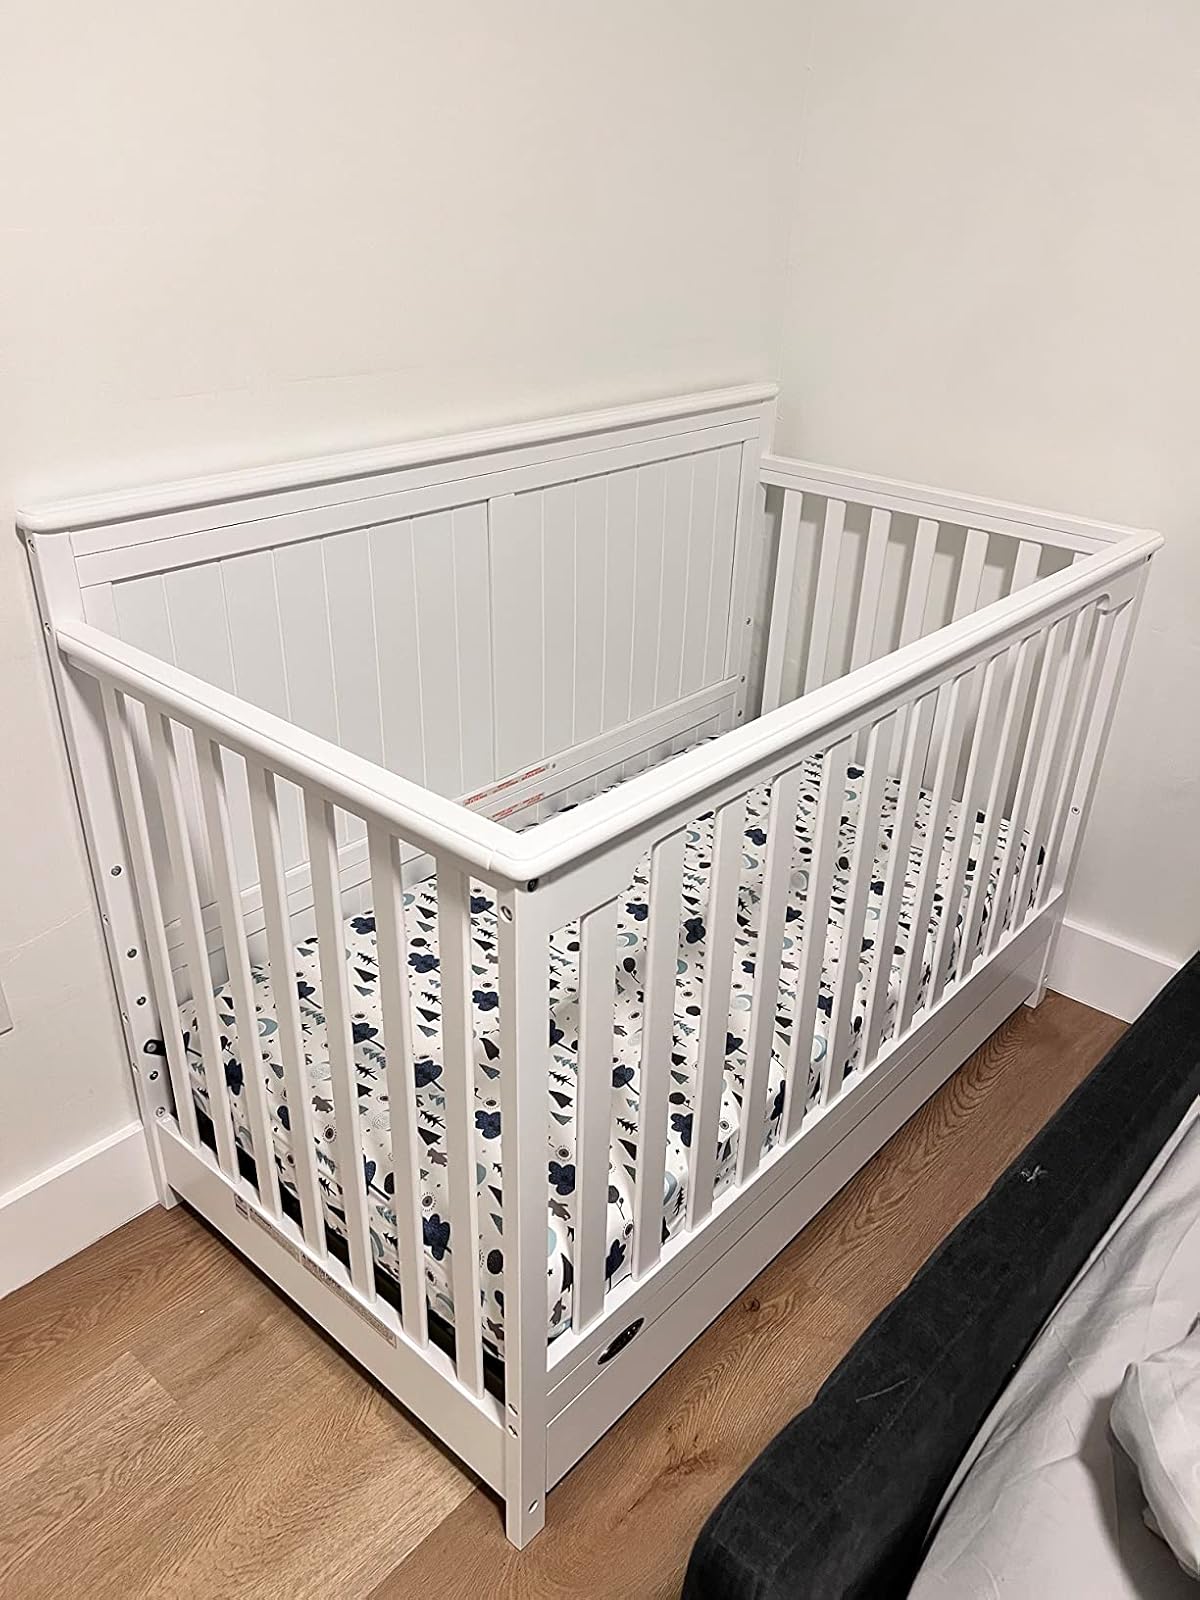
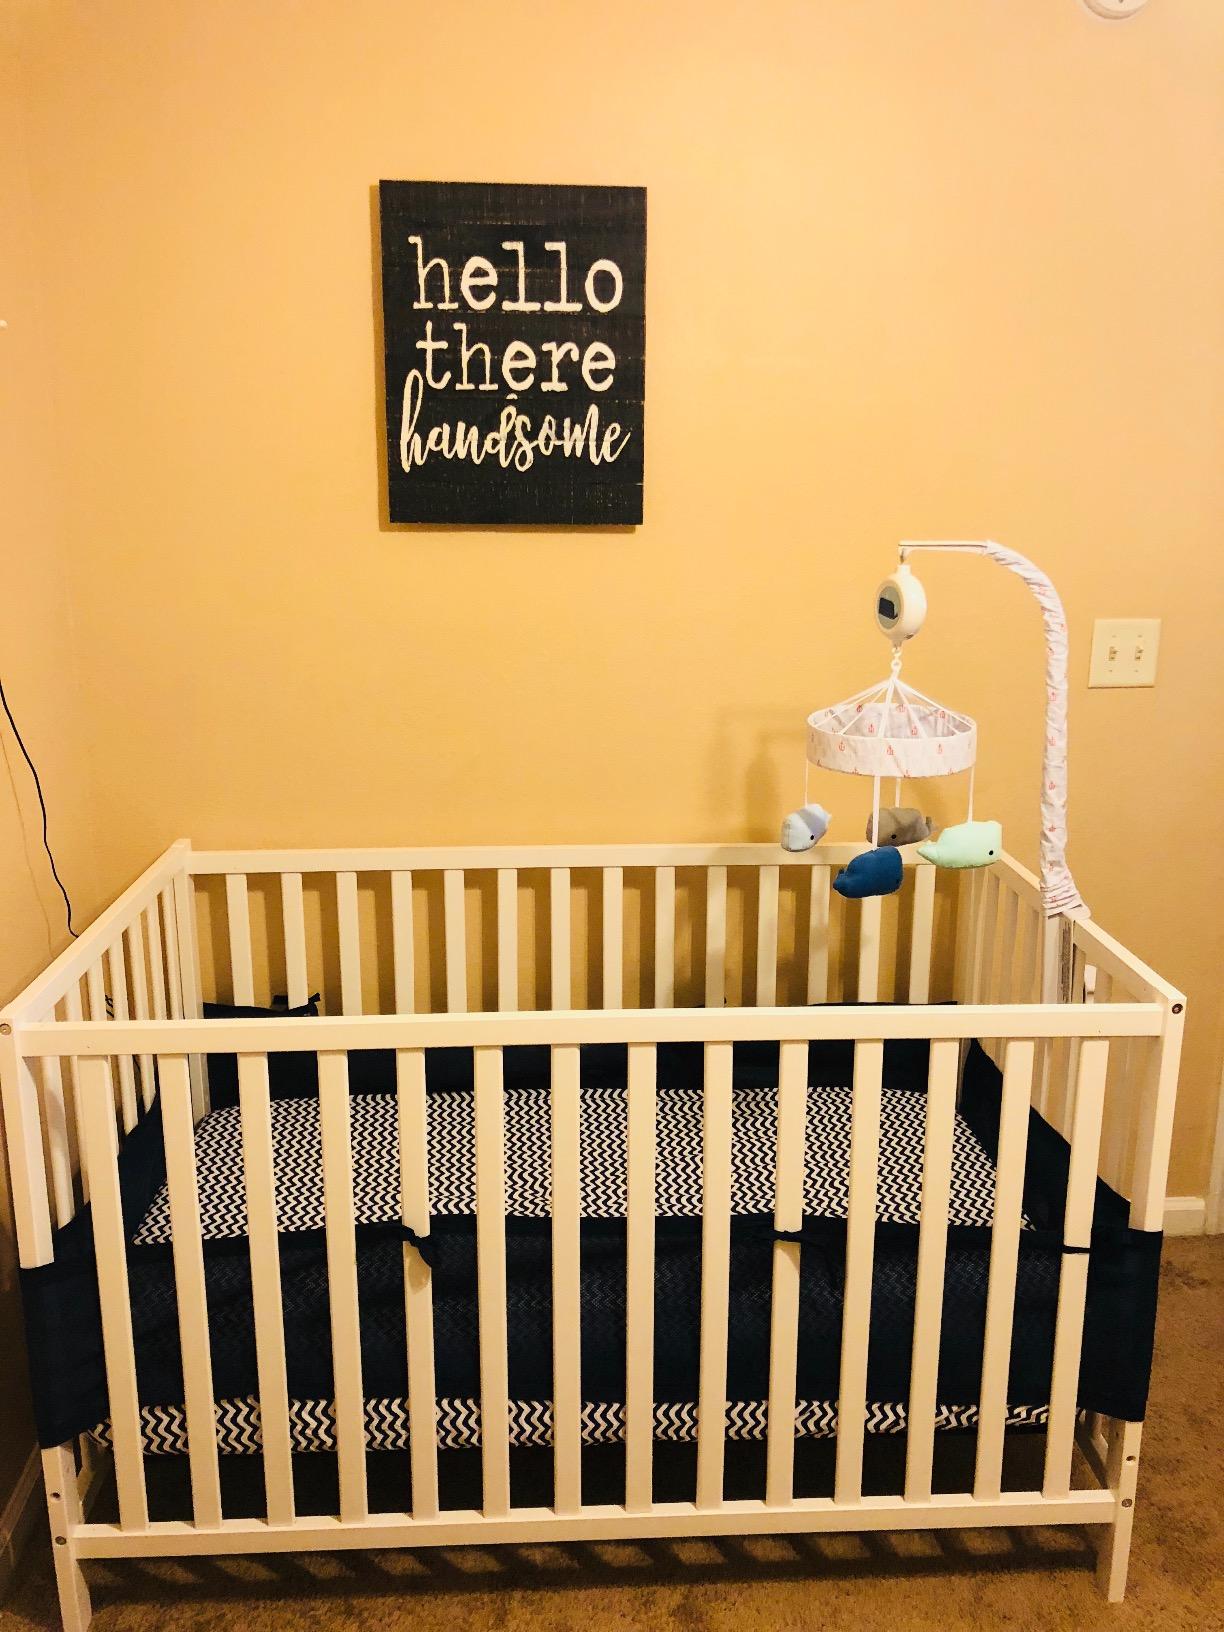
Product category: products_crib
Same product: no